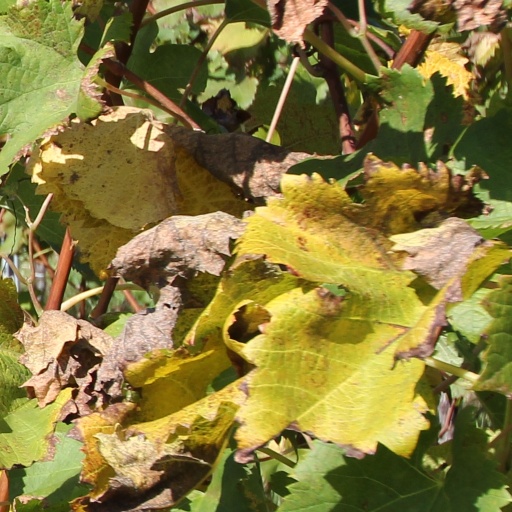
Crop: grape